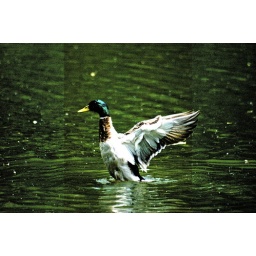
A male duck in holga stylee